List of Kathy Griffin stand-up specials

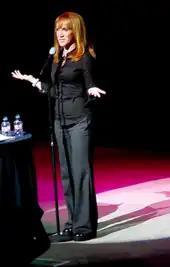
Griffin performing stand up in Las Vegas in 2008

Comedian Kathy Griffin has released 20 television specials, three original comedy albums, and one concert film.